Describe the emotion expressed in this image:  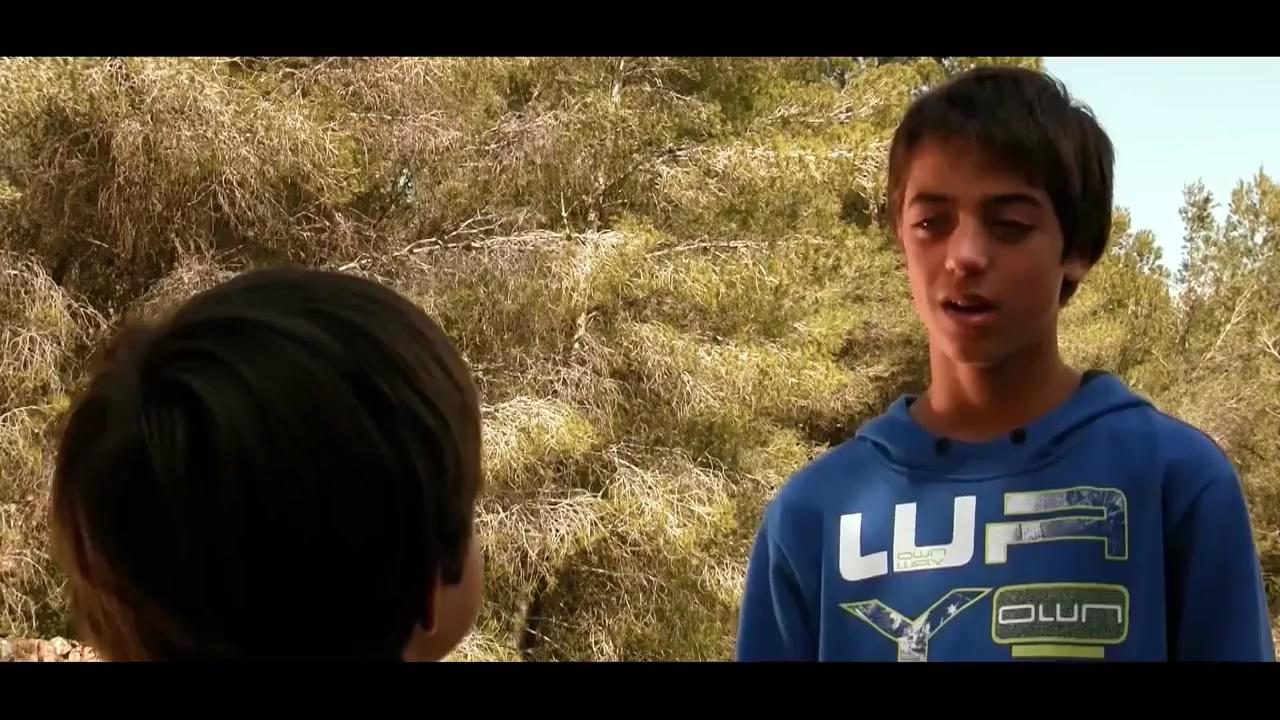
This person displays Suffering, valence and arousal with low intensity.